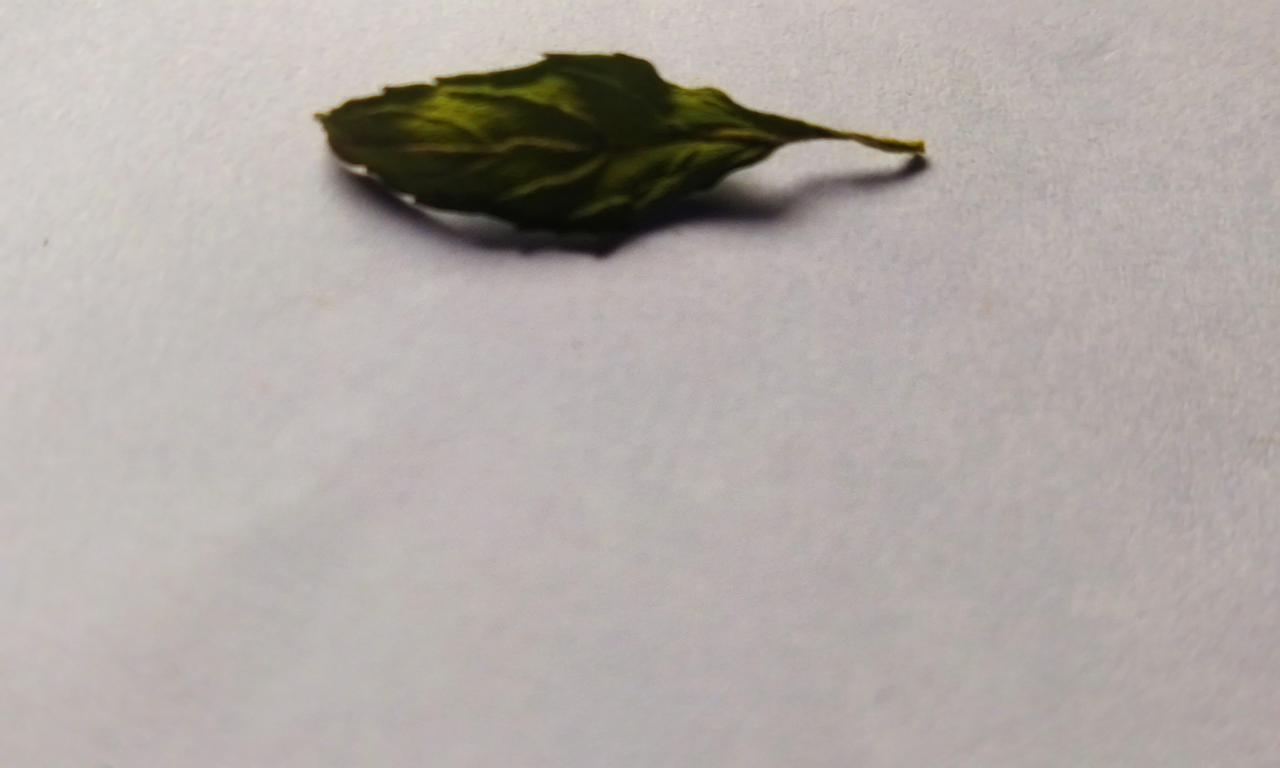
Label: Dried